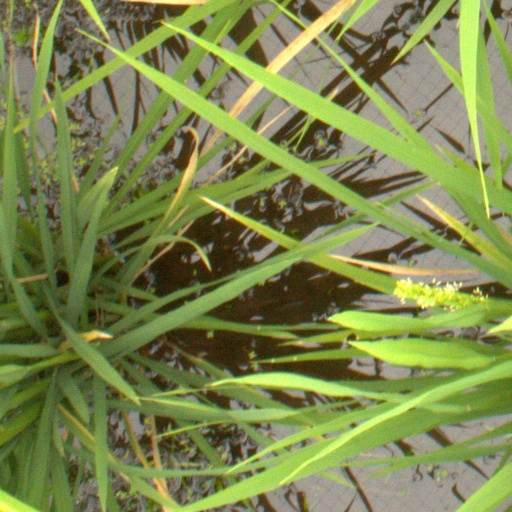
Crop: rice